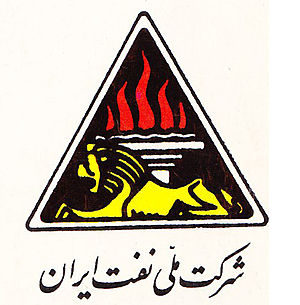
National Iranian Oil Company
National Iranian Oil Company er det nationale olie- og gasselskab i Iran. Selskabet har hovedkontor i Teheran, og er under kontrol af det iranske oliedepartement under den iranske regering.